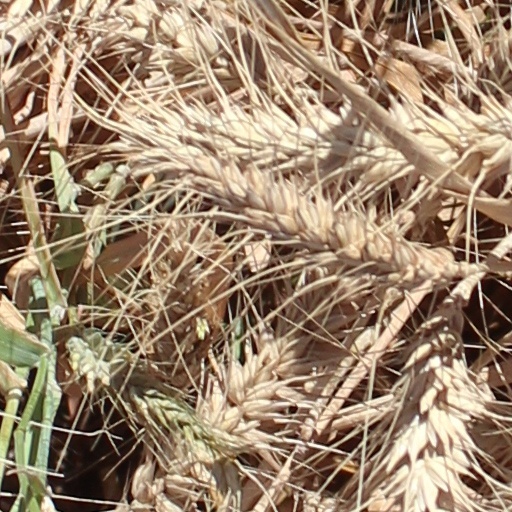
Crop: wheat